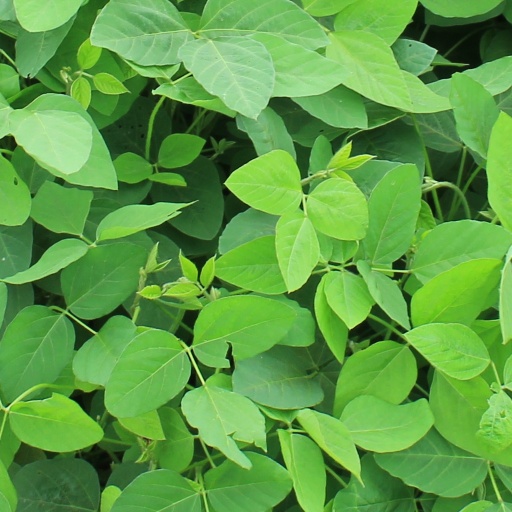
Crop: soybean